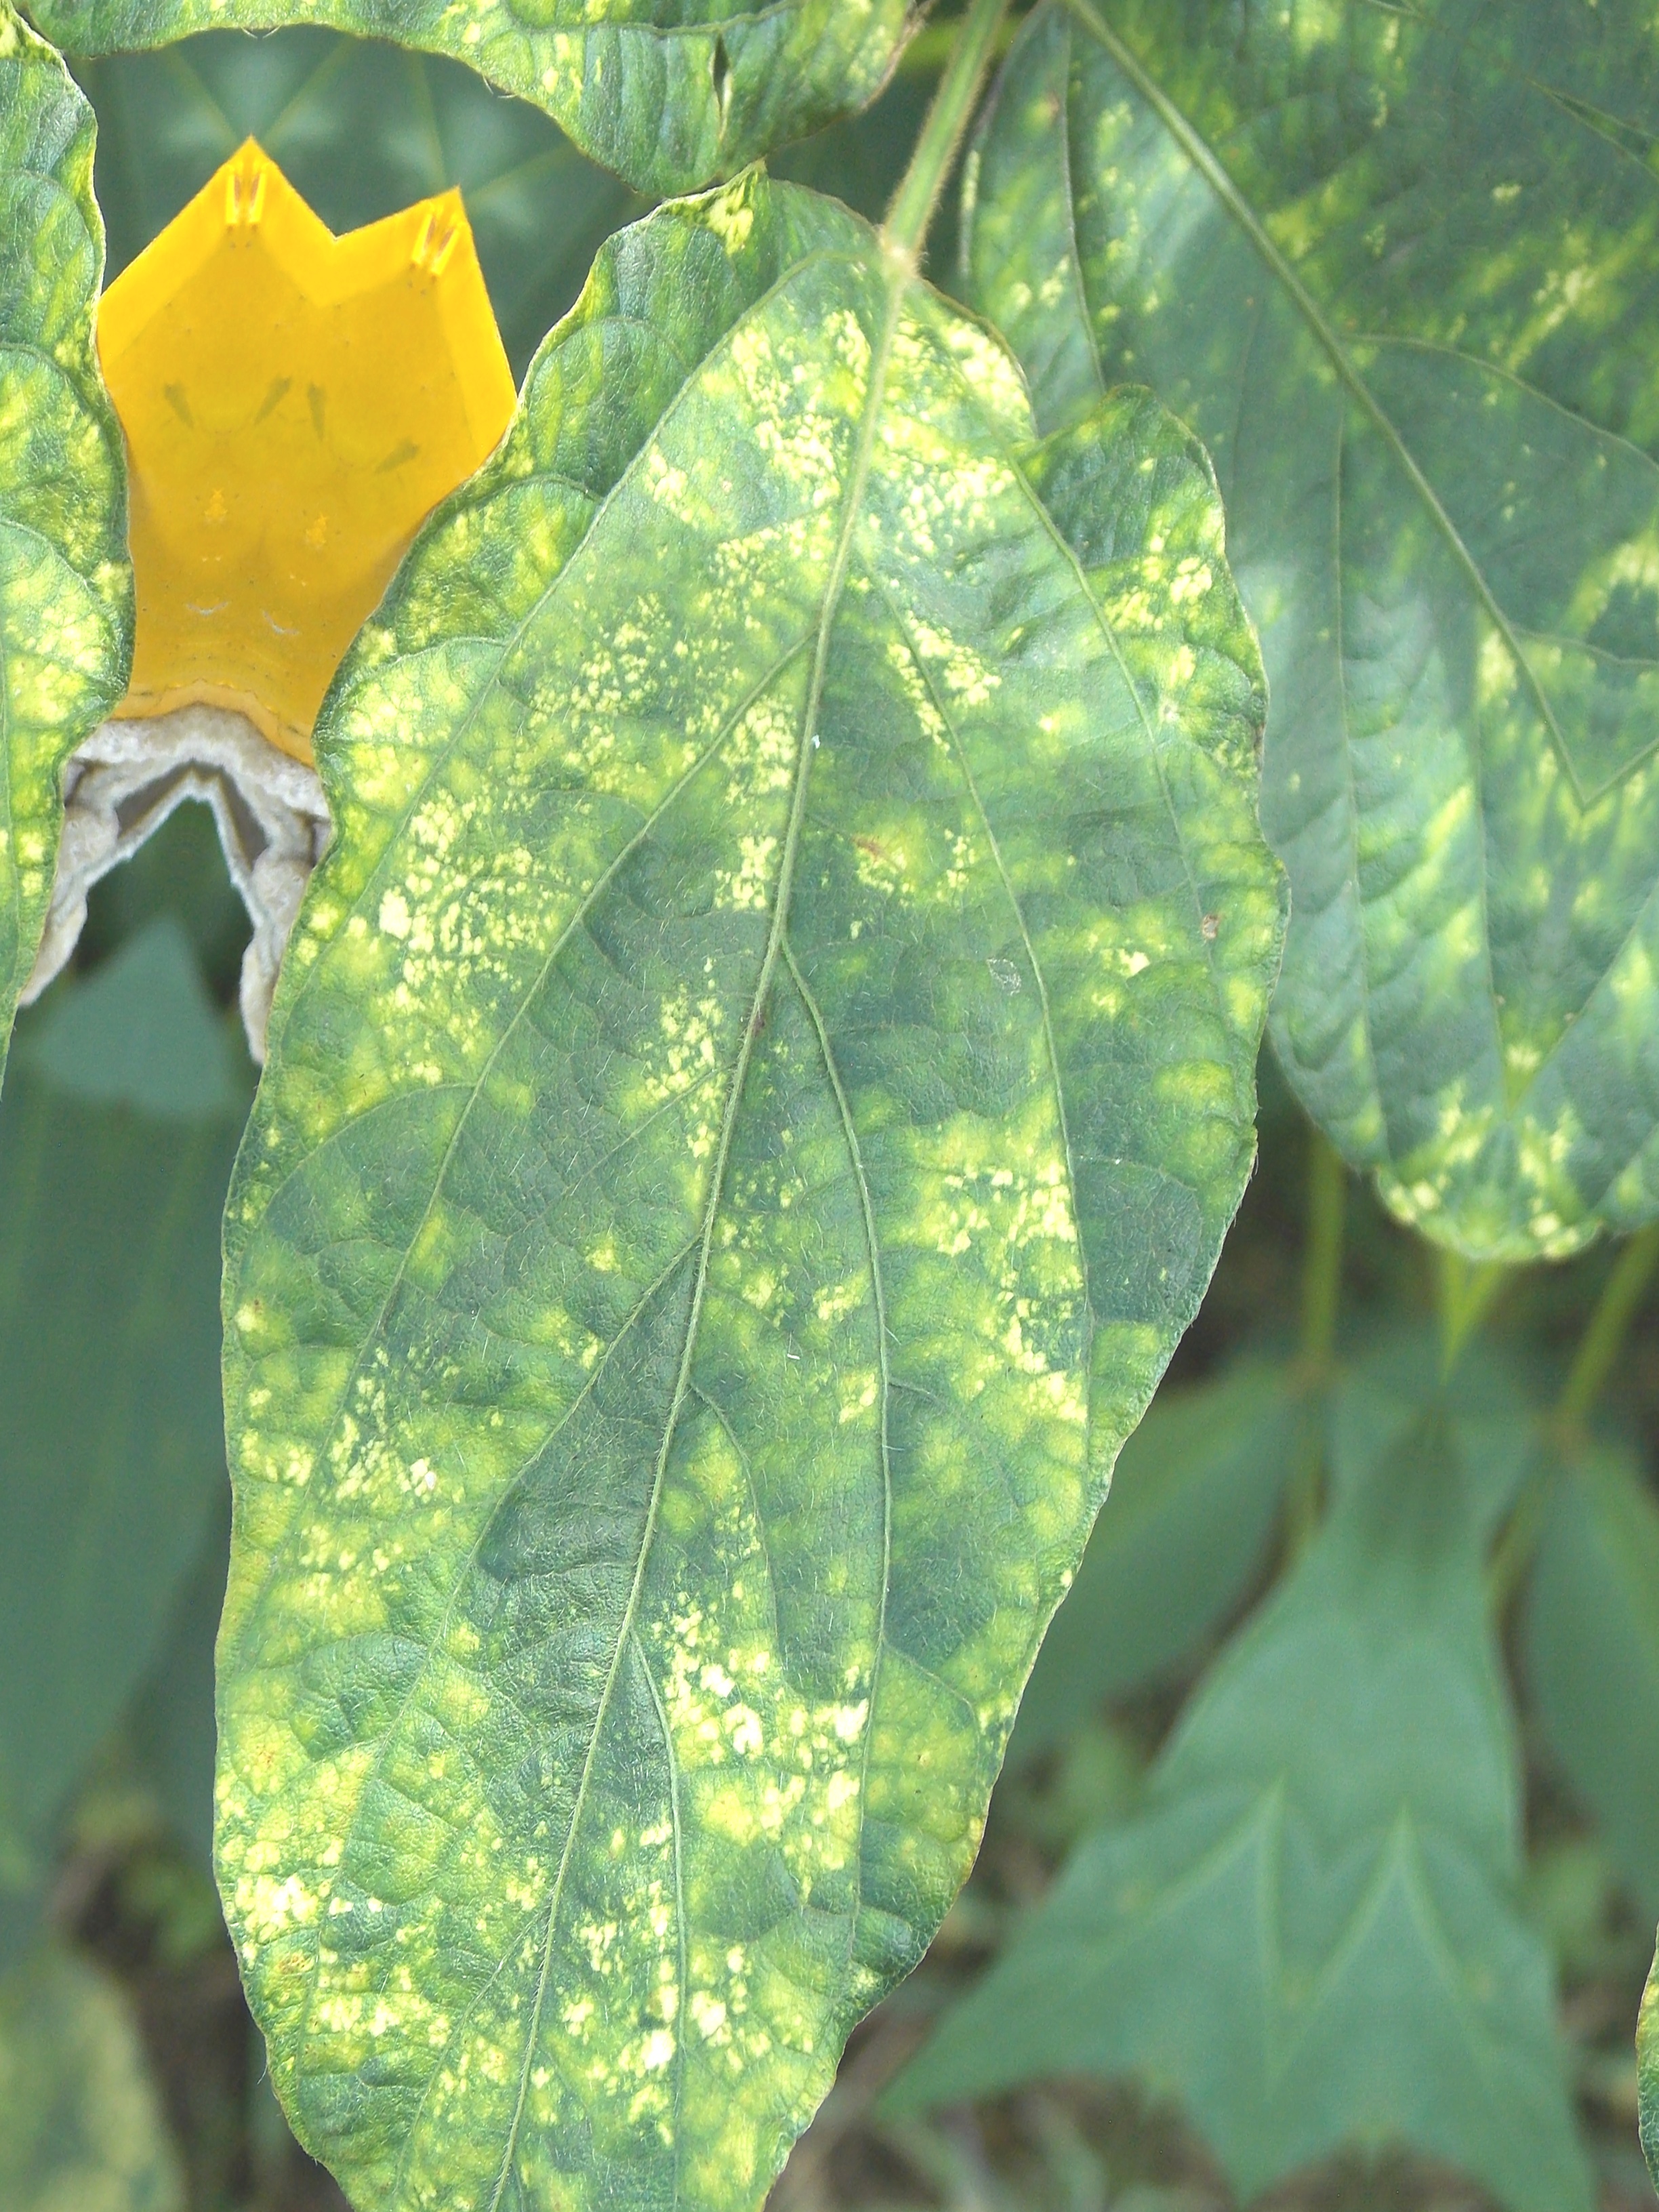
Label: Disease